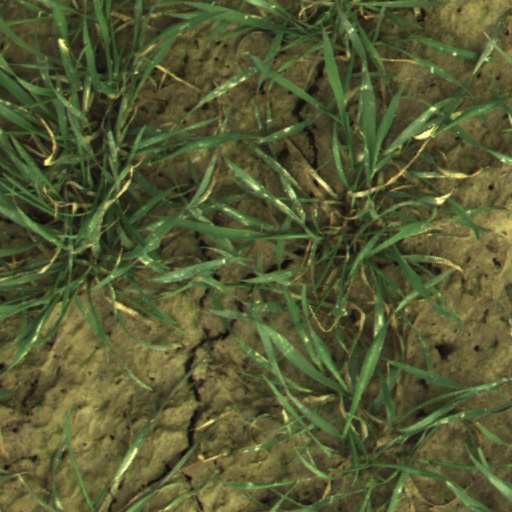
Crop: wheat